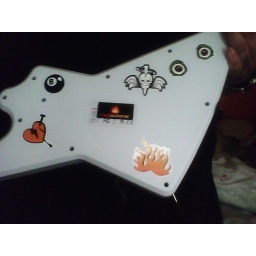
Bryan pimped the guitar in order to rock harder!